Caroline Boujard

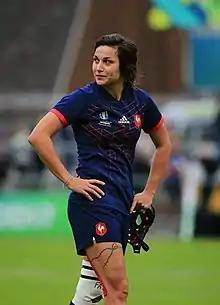
Boujard with France in 2018

Caroline Boujard (born 6 January 1994) is a French rugby union player for Montpellier. She played for France in the 2021 Women's Six Nations Championship, scoring a hat-trick in the opening match, against Wales.